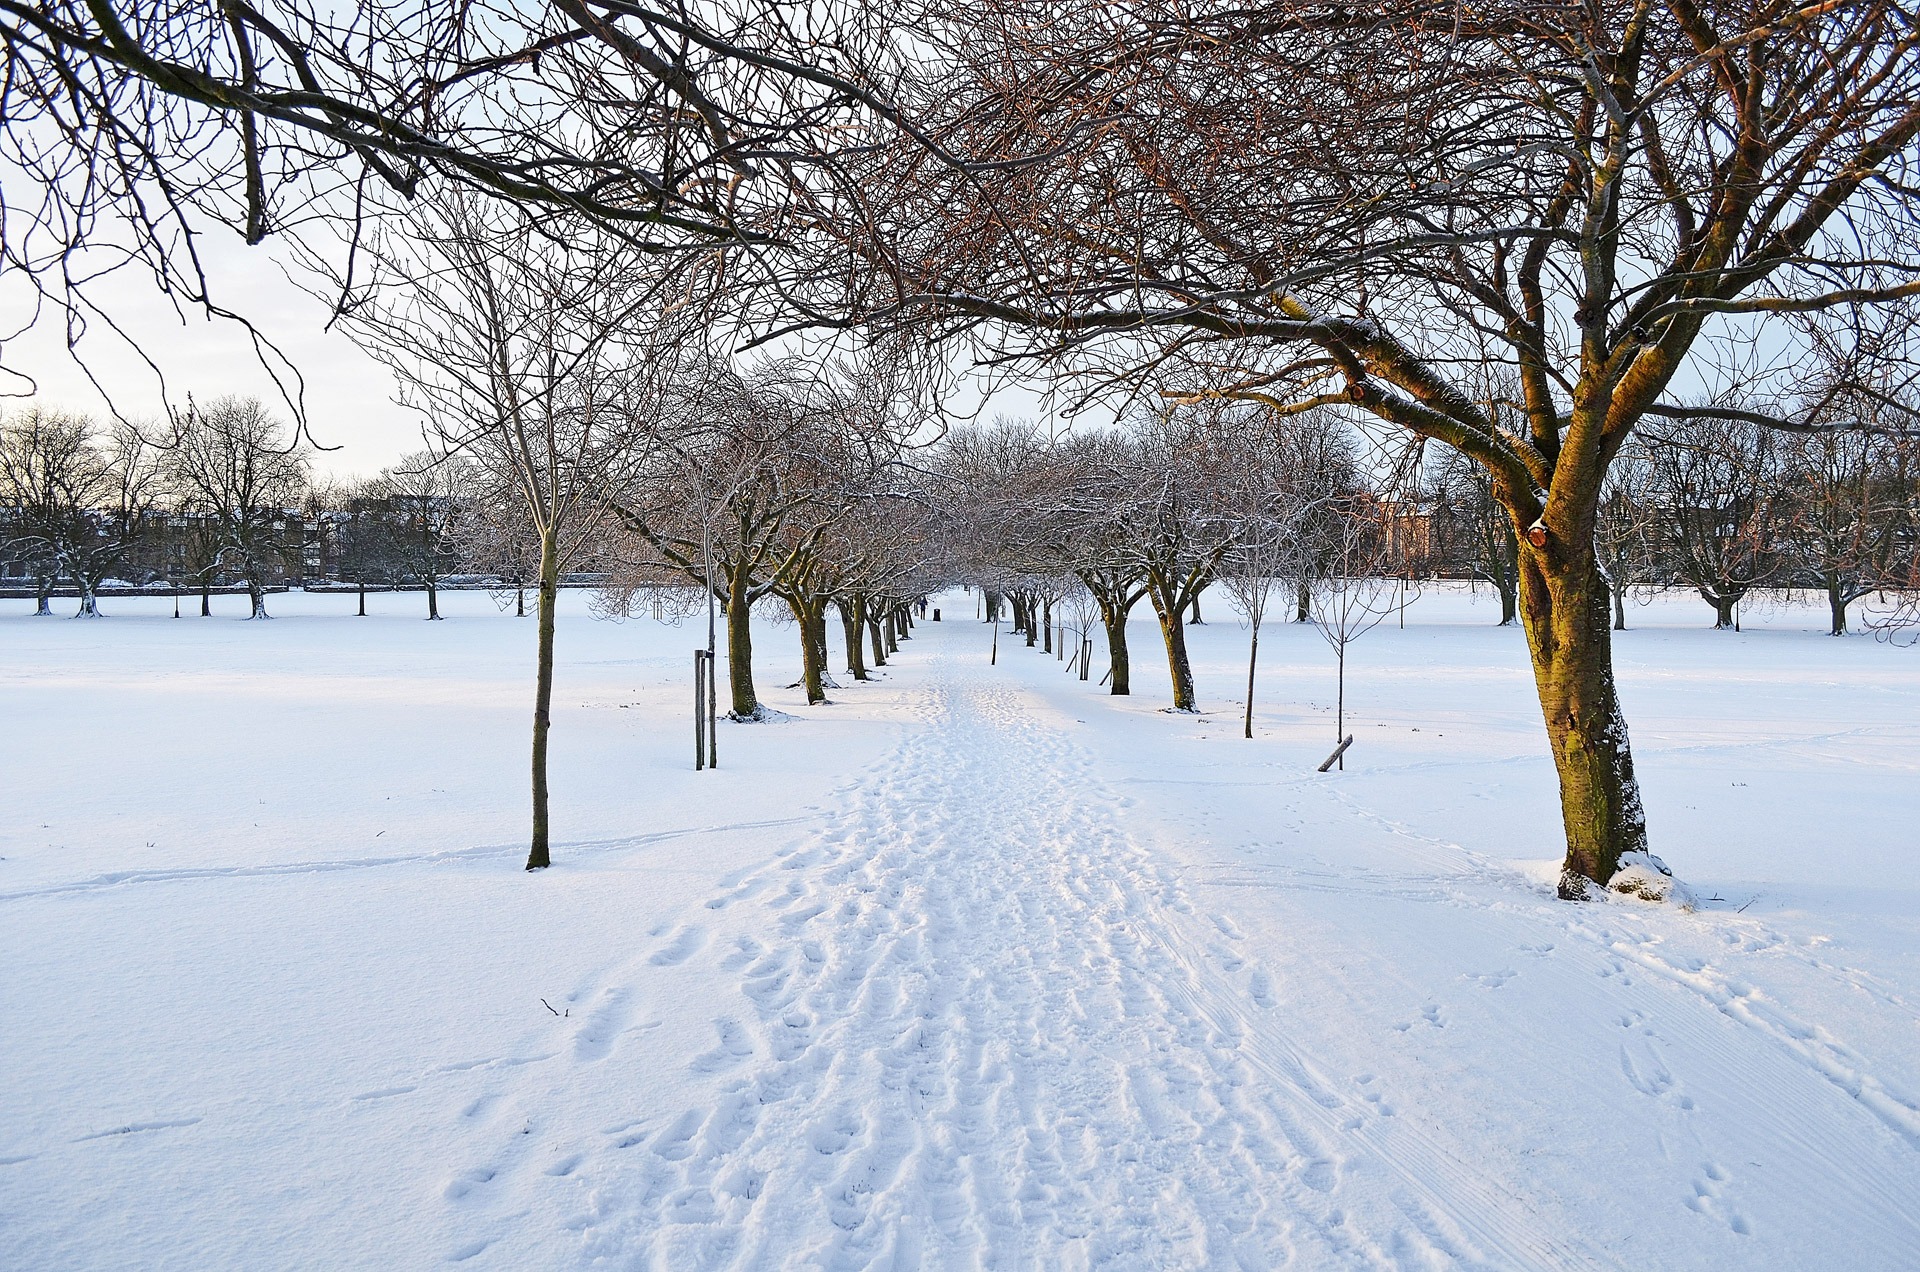
tree, nature, snow, winter, white, frost, ice, park, weather, frozen, season, trees, fun, background, seasons, wallpaper, joy, blizzard, slippery, freezing, covering